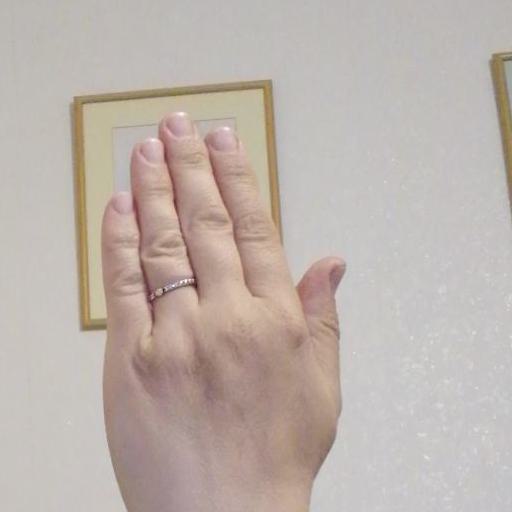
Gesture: stop_inverted